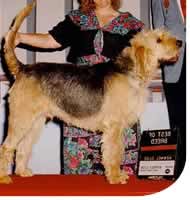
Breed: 217-n000014-otterhound